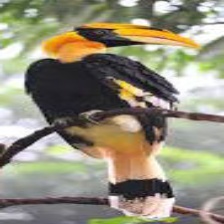
Species: AFRICAN PIED HORNBILL
Scientific name: TOCKUS FASCIATUS
ImageNet parent category: hornbill